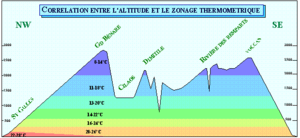
Zonage thermique ile reunion. Variation temperature avec altitude
Le climat de La Réunion est de type tropical d'alizé maritime et s'inscrit dans les dynamiques météorologiques de la zone sud de l'océan Indien tout en présentant des particularités locales.
Le cilaos est un vin de montagne produit dans le cirque de Cilaos, à La Réunion.